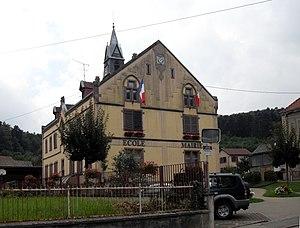
L'école et la mairie de Jungholtz
Jungholtz est une commune française située dans le département du Haut-Rhin, en région Grand Est.